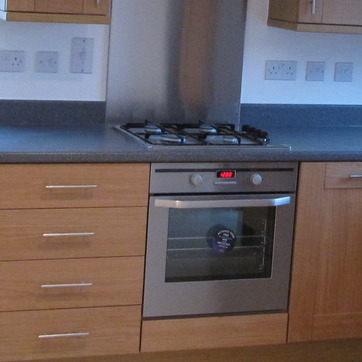
Material: metal